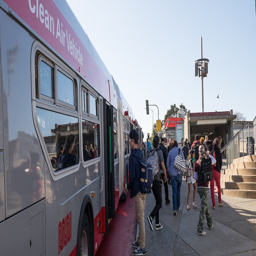
people board a bus in front .